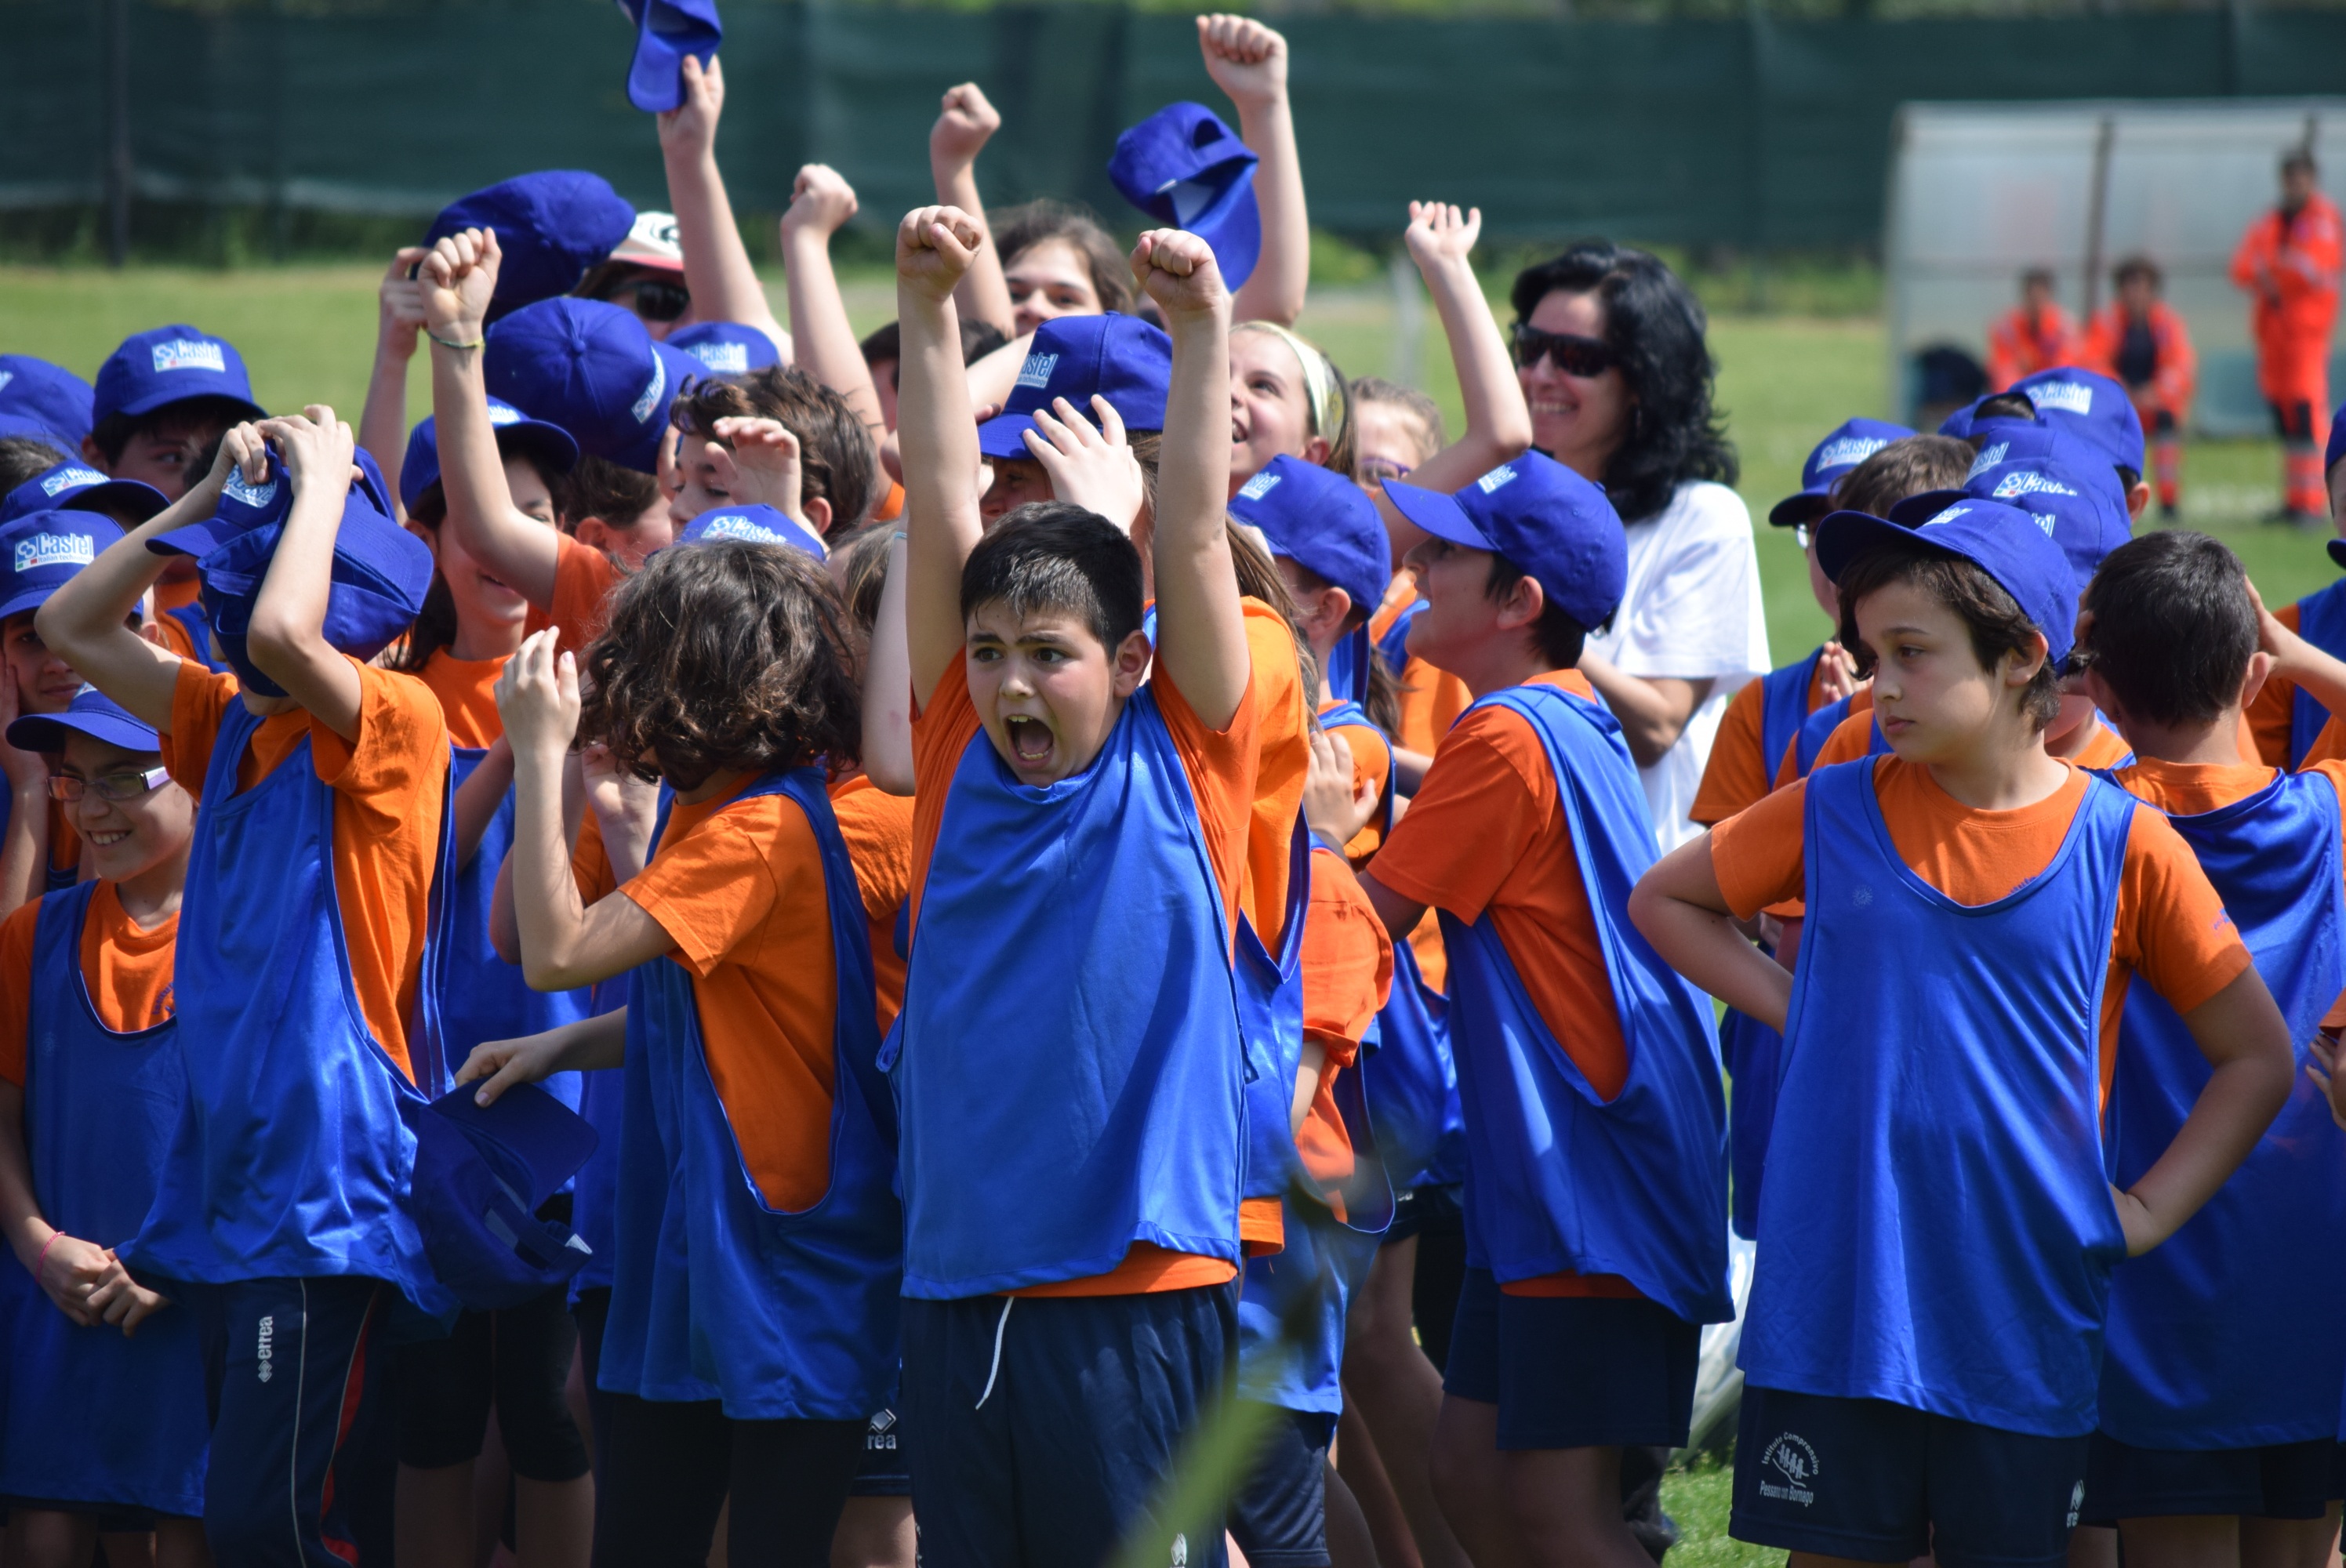
cheering, children, fun, team, sports, games, tournament, victory, team sport, kids game, exultation, competition event